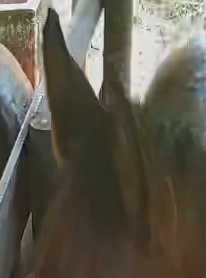
Face region: ears (position_of_ears)
Pain indicator: not_present